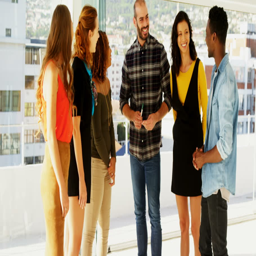
smiling team of executives interacting with each other while working in the office